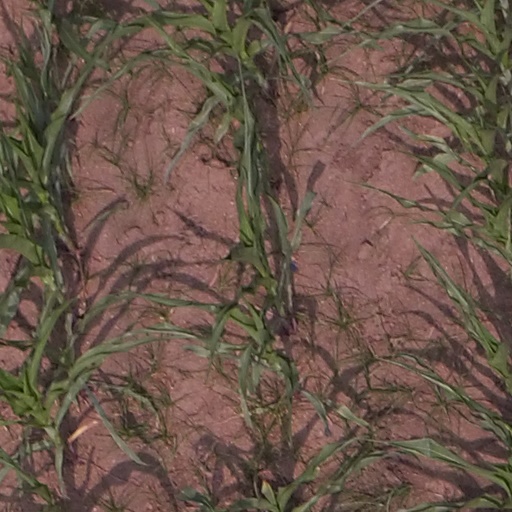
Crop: maize; corn